GO64

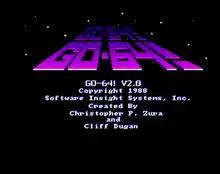
The screen shown while the Go-64! version 2.0 Commodore 64 emulator software loads from storage media on an Amiga computer.

GO-64! was an early software emulation of the Commodore 64 computer for Amiga computers. GO-64! was created by Christopher P. Zura and Cliff Dugan of Software Insight Systems Inc. It required a minimum of 512KB of RAM to operate, but 1 MB of RAM was recommended. If a 68020 CPU was installed, it could operate at speeds exceeding the speed of a real Commodore 64, according to the developers. This software does not operate on versions later than 1.3 of the Amiga Kickstart, and so does not operate on the Amiga 3000, Amiga 500 plus, Amiga 600, Amiga 4000 or Amiga 1200. Several reviewers noted that it ran substantially slower compared to the actual Commodore 64.